Lego Star Wars: The Force Awakens

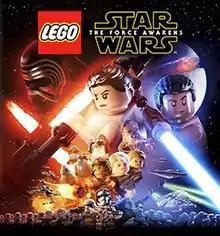

Lego Star Wars: The Force Awakens is a 2016 Lego-themed action-adventure game developed by TT Fusion. It is the fifth entry in TT Games' "Lego Star Wars" series of video games and adapts the events of the 2015 film "". Under license from Lucasfilm, the game was released by Warner Bros. Interactive Entertainment for Nintendo 3DS, PlayStation 3, PlayStation 4, PlayStation Vita, Wii U, Windows, Xbox 360, and Xbox One, on 28 June 2016, and for Android, and iOS, on 28 July 2016. The game was ported and released by Feral Interactive for OS X on 30 June 2016.